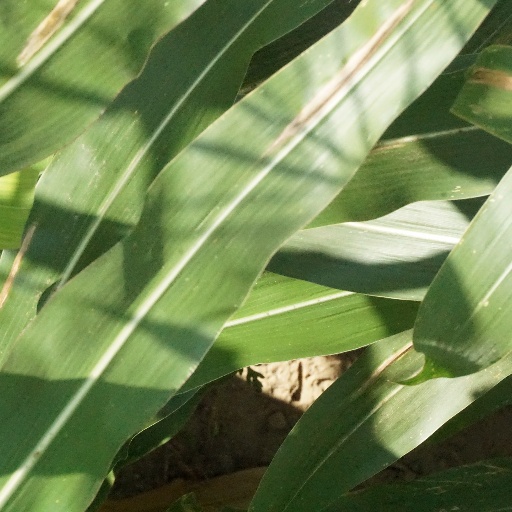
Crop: maize; corn